Hays County Courthouse

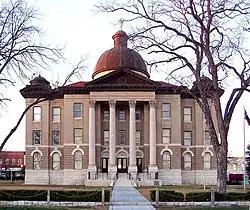
Hays County Courthouse in 2006

The Hays County Courthouse is an historic courthouse located in San Marcos, Hays County, Texas. It was built in the Classical Revival style in 1908. It is recognized by both the National Register of Historic Places and Texas Historical Commission.